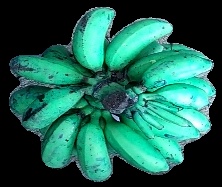
Variety: rasbale
Grade: grade3